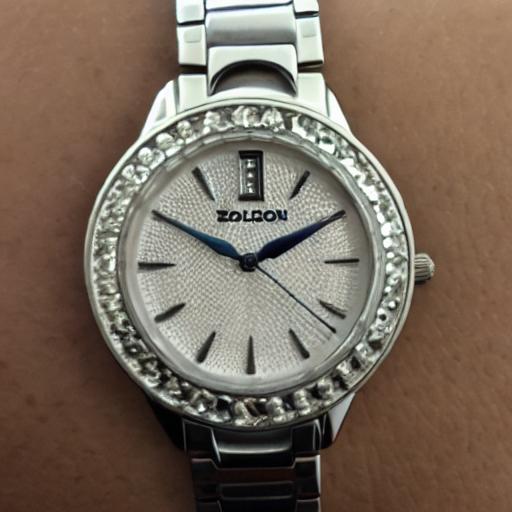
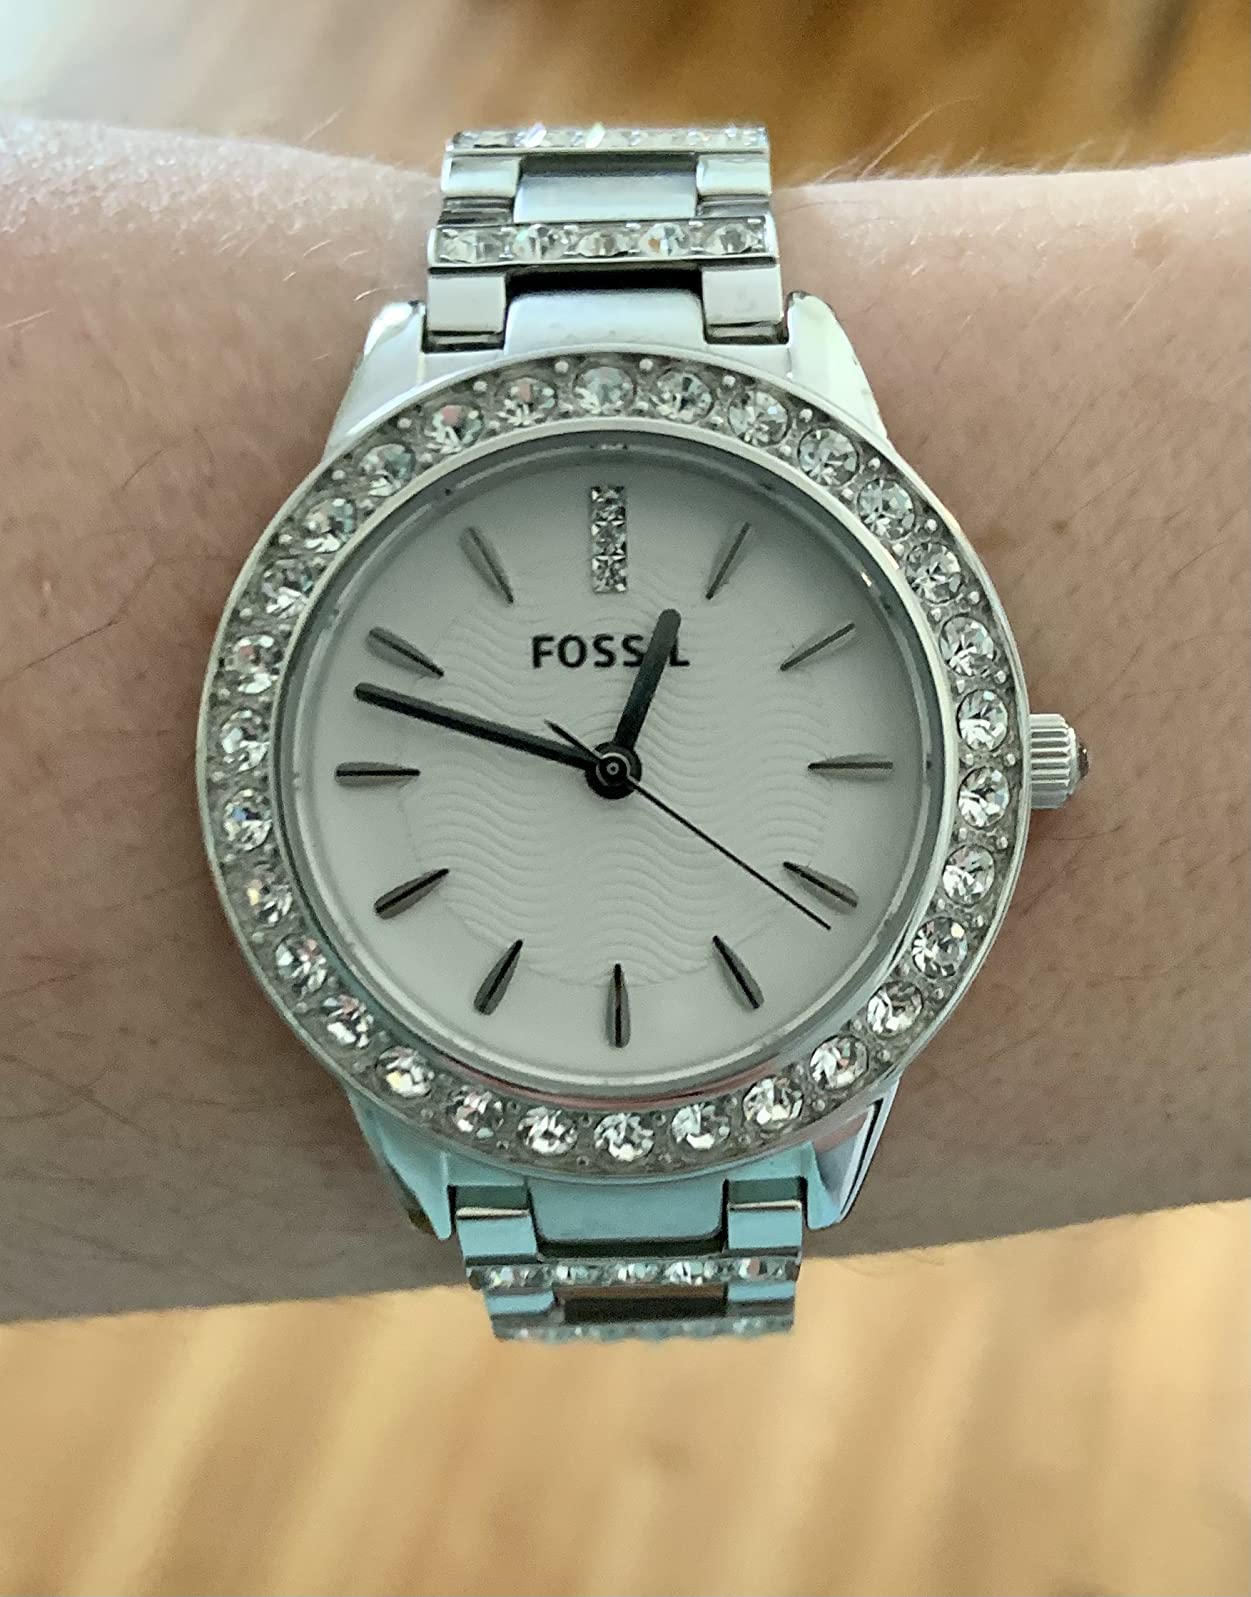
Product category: accessories_watch
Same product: no